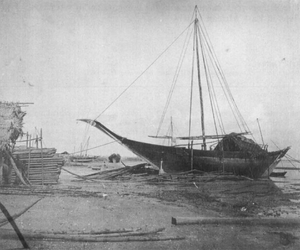
Ce glossaire maritime liste les principaux termes techniques utilisés par le monde maritime et les marins.
Un mtepe est un type de voilier swahili à un mât portant une voile carrée. À la différence des embarcations rigides de technique occidentale, c'est un bateau cousu conçu pour être flexible : les planches constituant la coque sont maintenues par des chevilles de bois et de la fibre de coco.